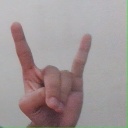
अक्षर: श